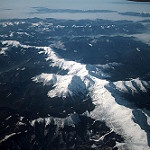
Scene: Outdoor